Aleksandar Šterjov

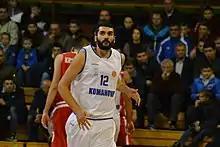

Aleksandar Sterjov (born May 15, 1986) is a Macedonian professional basketball player who plays for Kožuv of the Macedonian First League (basketball).